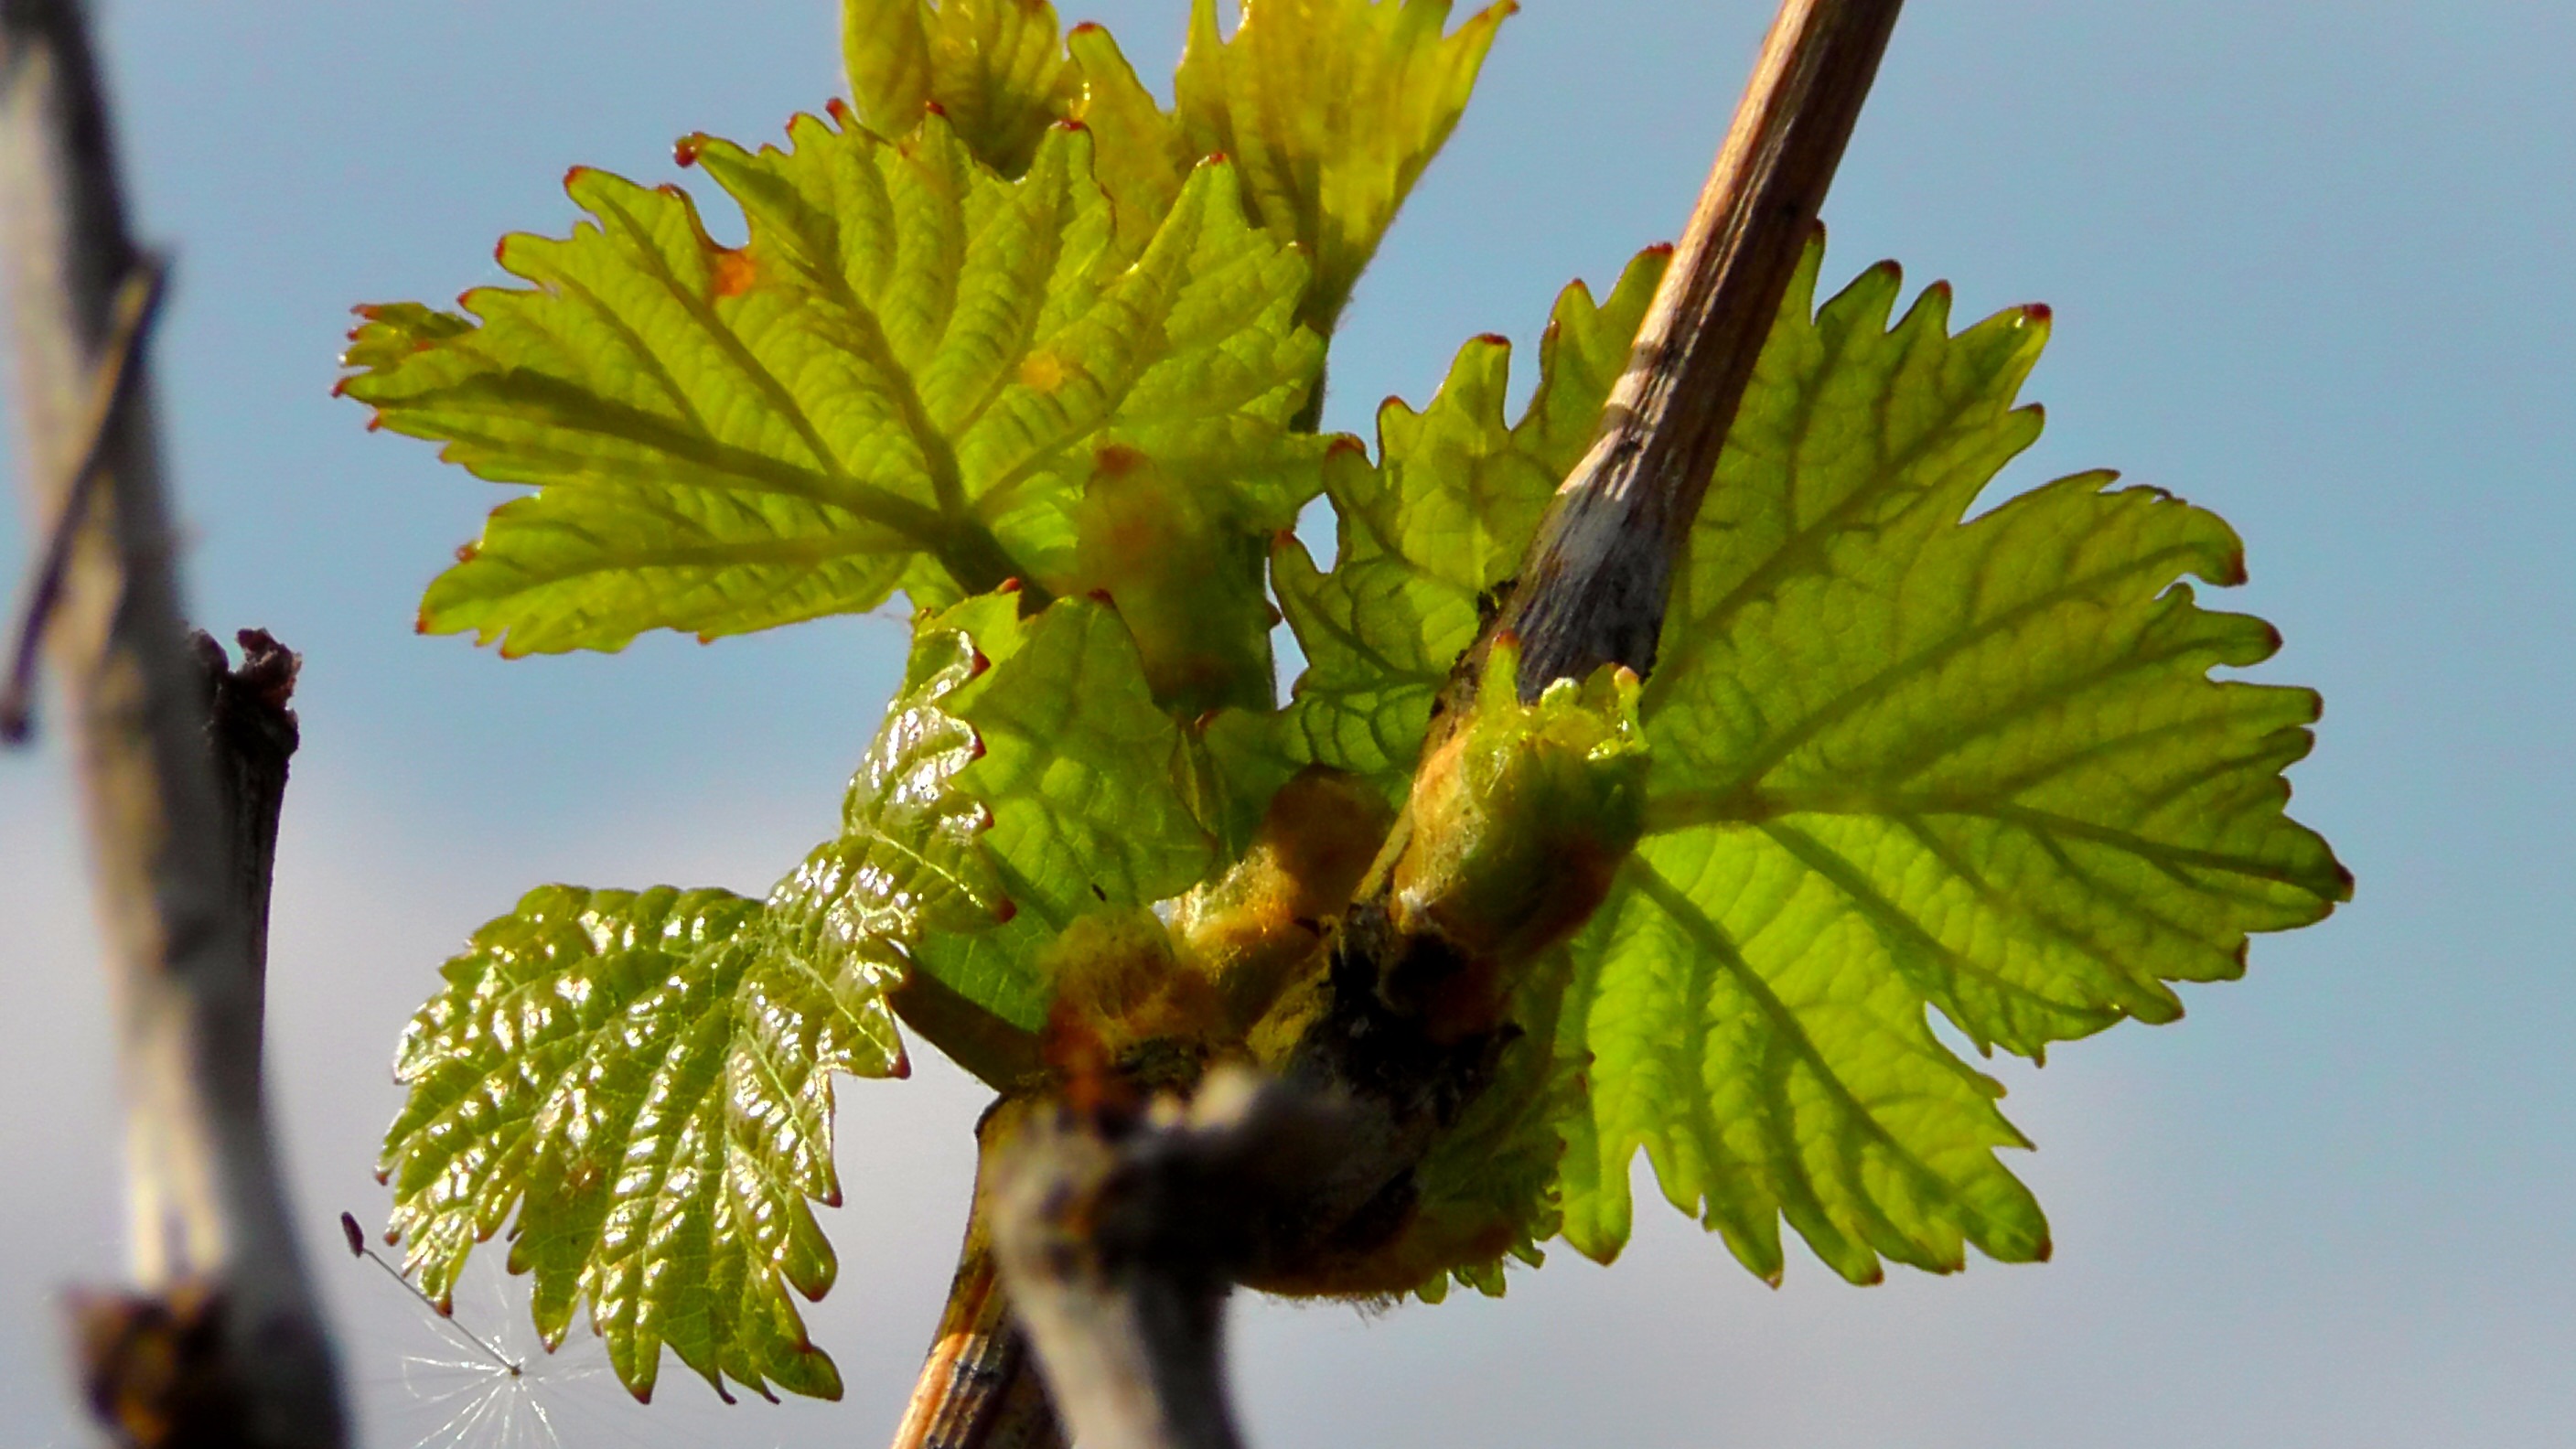
tree, branch, plant, grape, vine, wine, fruit, leaf, flower, food, green, produce, grow, botany, flora, leaves, shrub, engine, macro photography, winegrowing, wine leaf, flowering plant, grape leaves, plant stem, woody plant, land plant, arecales